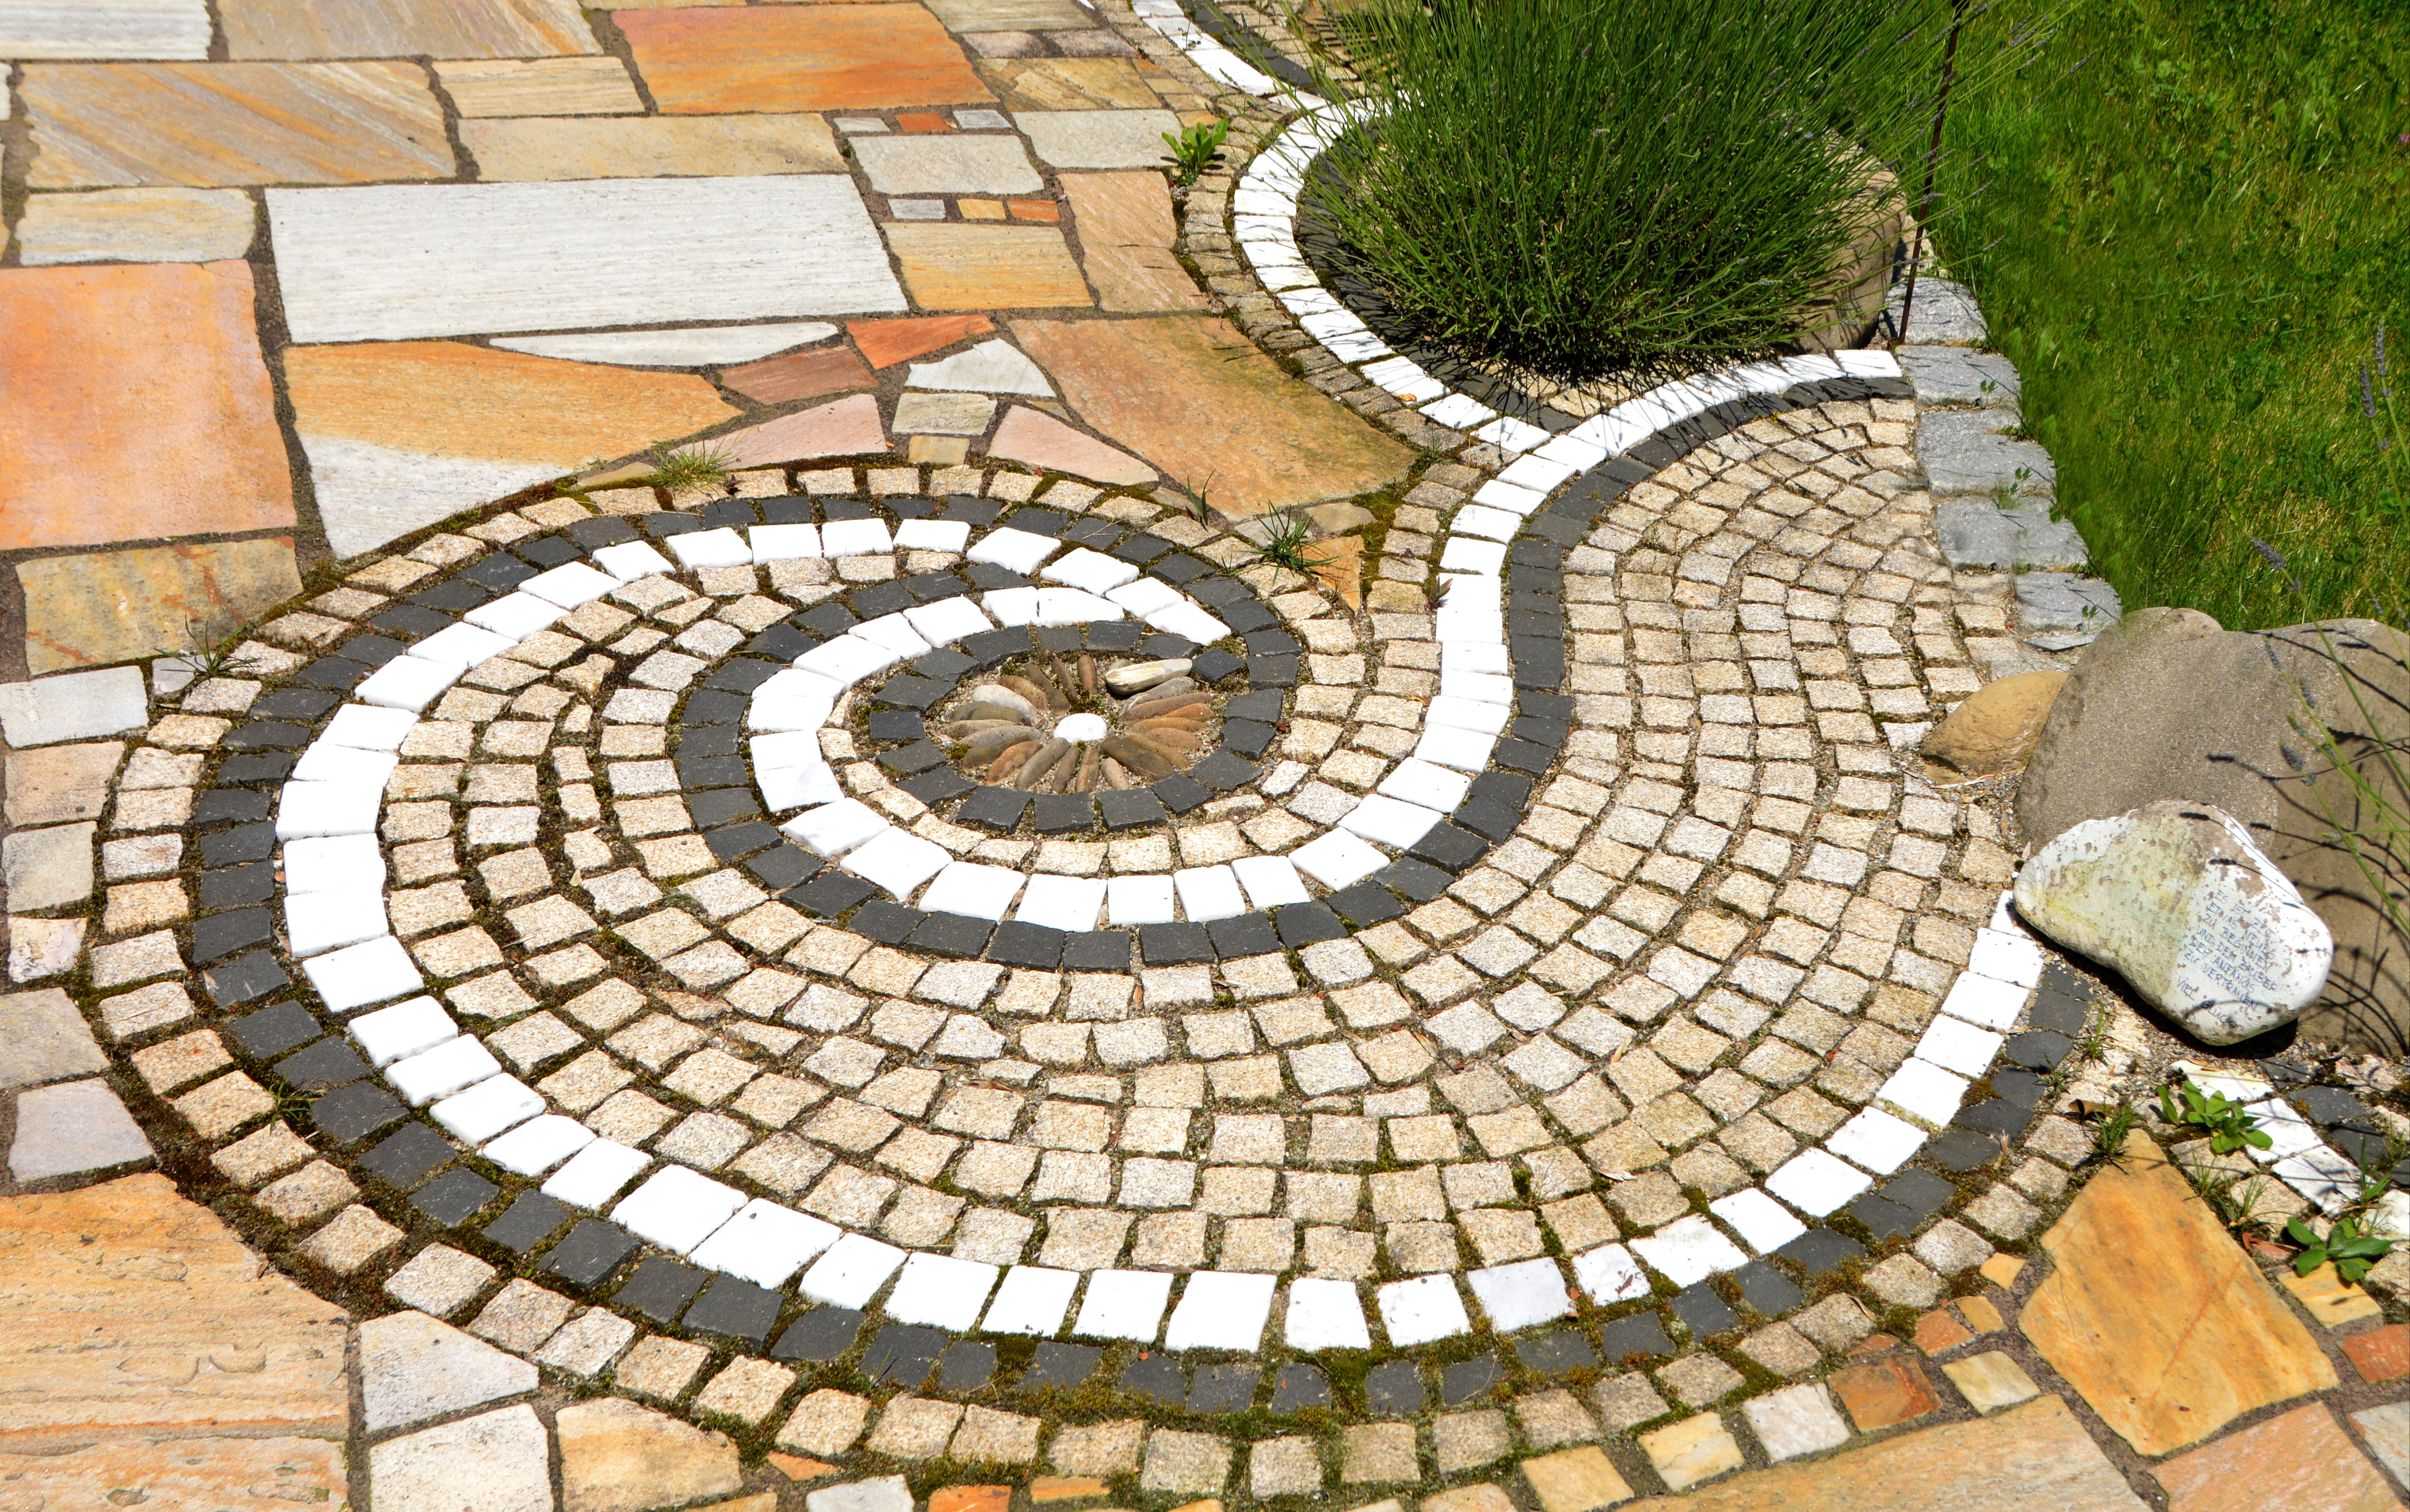
structure, spiral, cobblestone, walkway, summer, live, decoration, garden, leisure, ornament, patch, stones, art, terrace, relaxation, design, recovery, garden design, flooring, road surface, spirit of om, outdoor structure